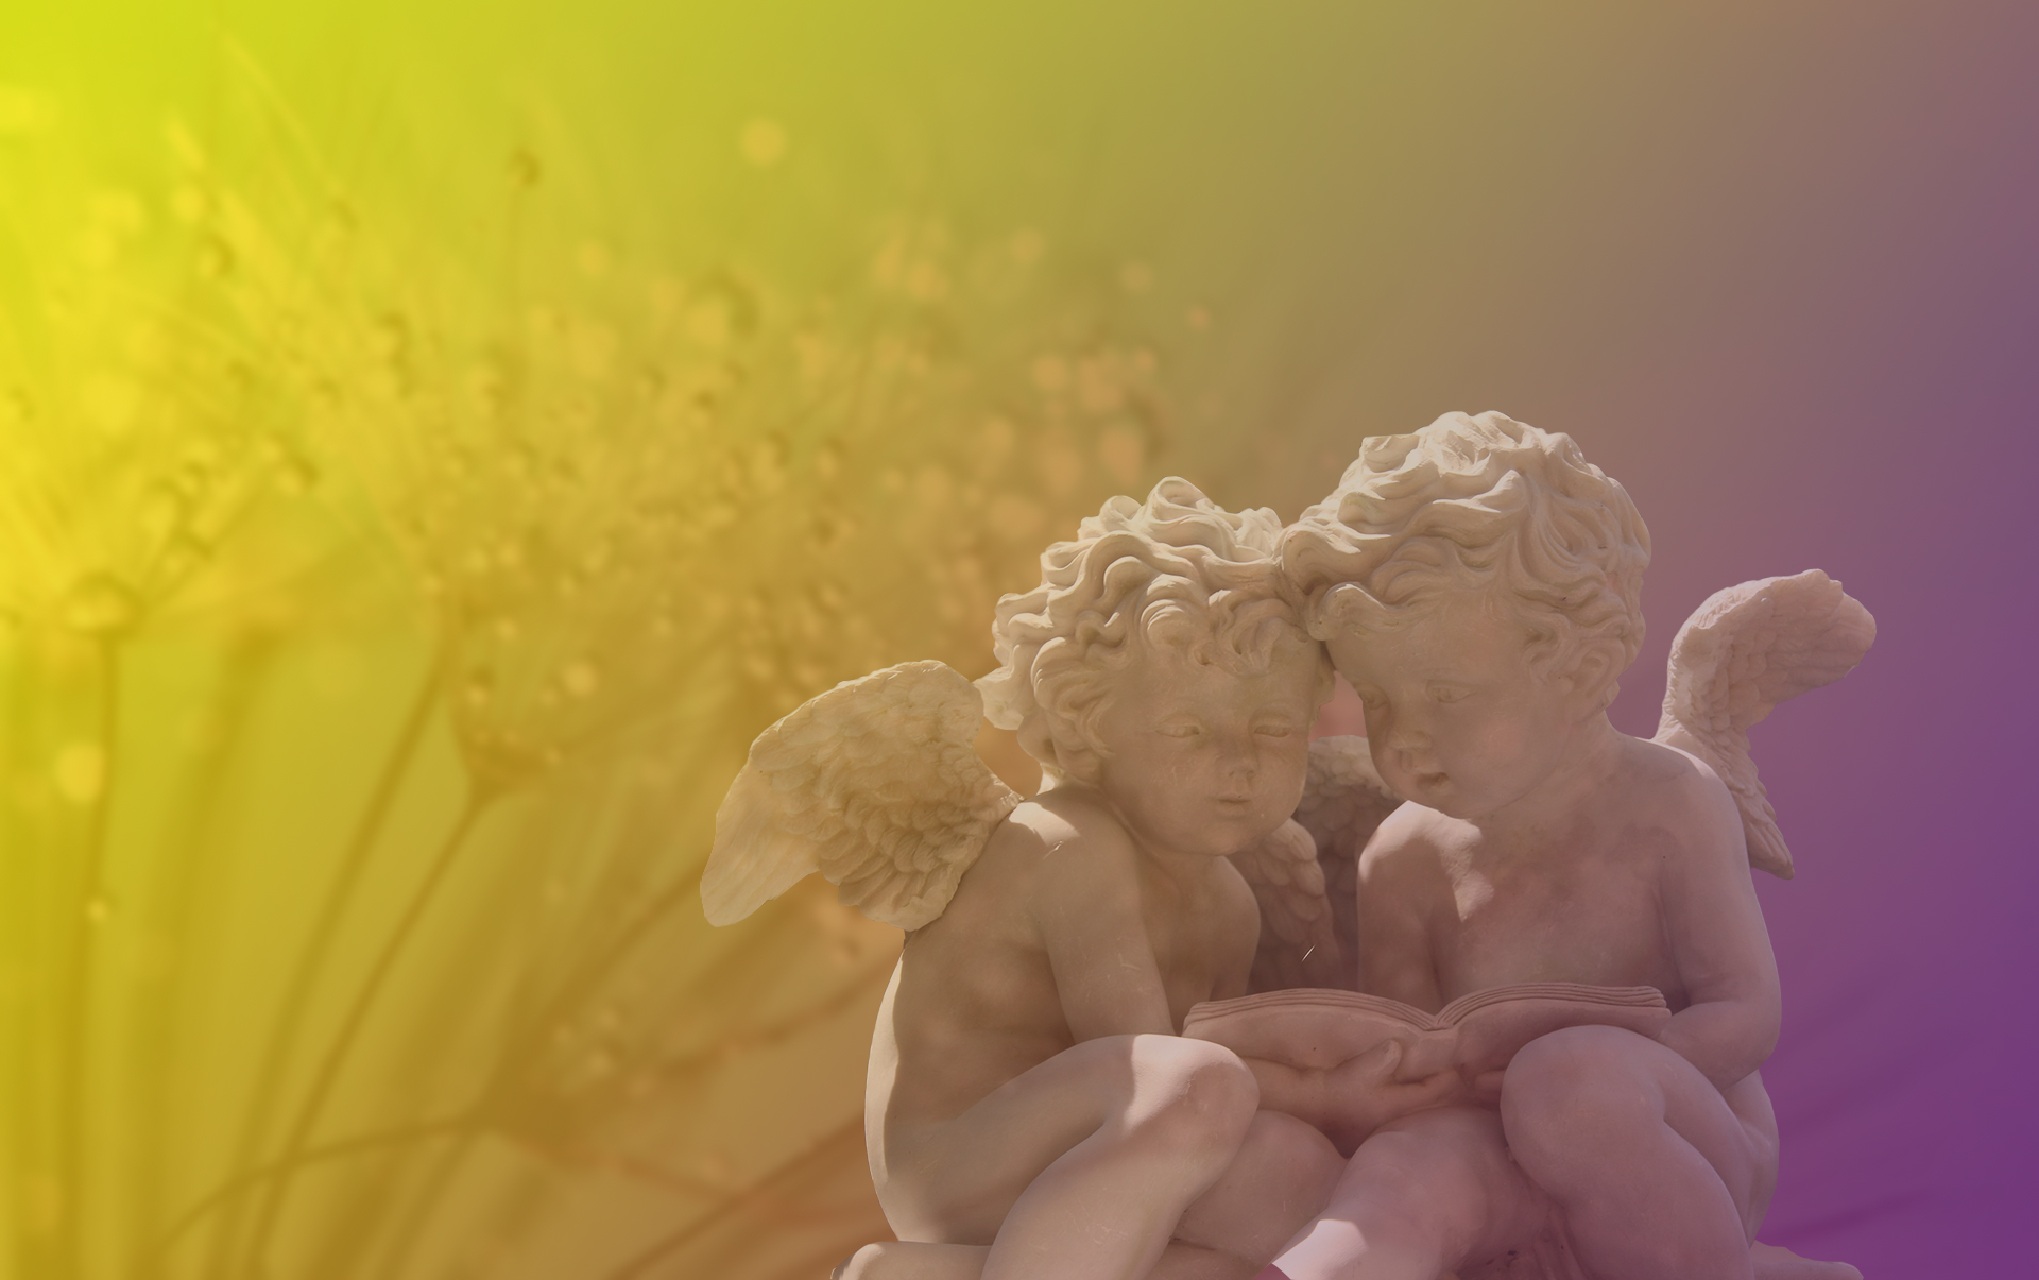
photography, dandelion, flower, petal, love, romance, yellow, spiritual, violet, cherub, angels, heavenly, interaction, angelic, esoteric